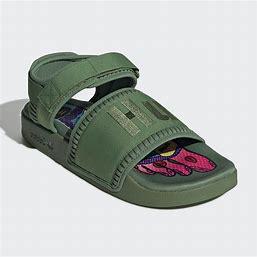
Brand: Adidas
Model: Adilette